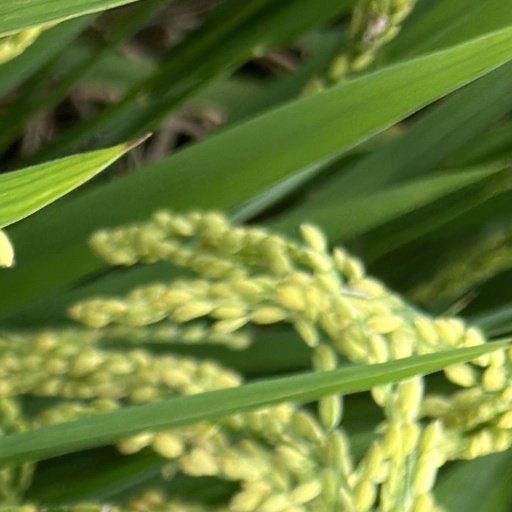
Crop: rice